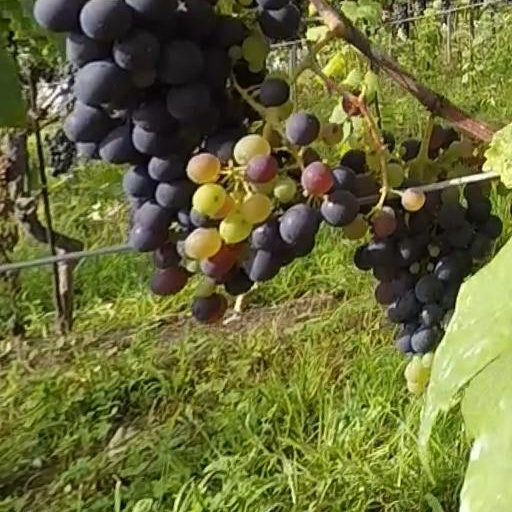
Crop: grape